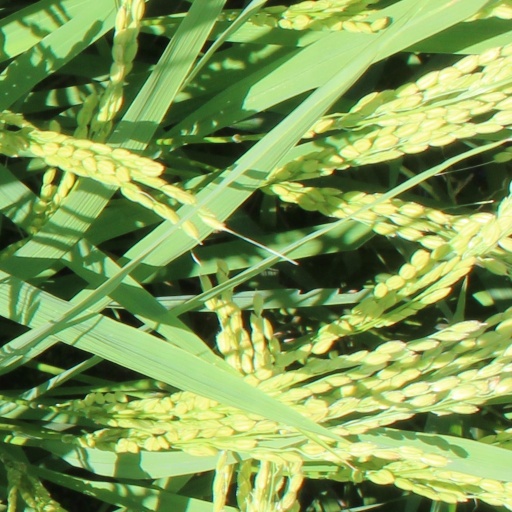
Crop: rice